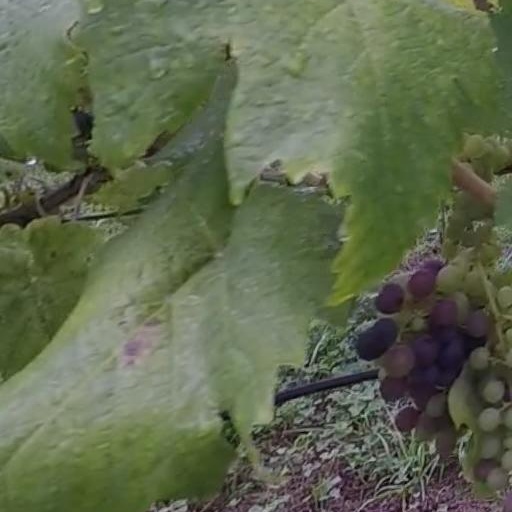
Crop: grape